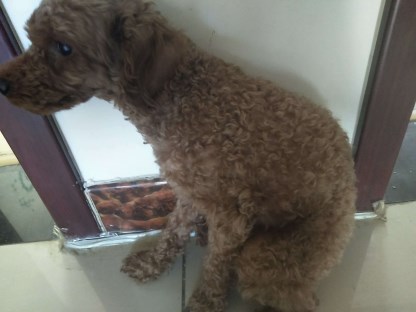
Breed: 7449-n000128-teddy